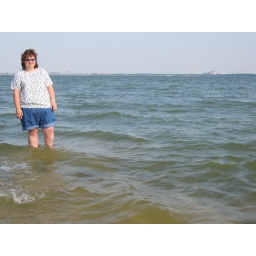
She takes her turn getting her picture taken while standing in Grapevine lake over the summer of 03'.